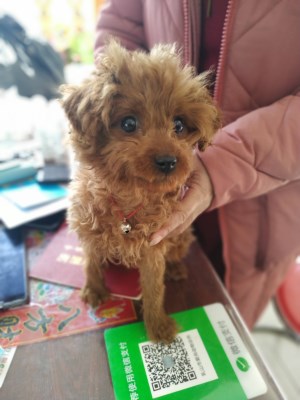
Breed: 7449-n000128-teddy